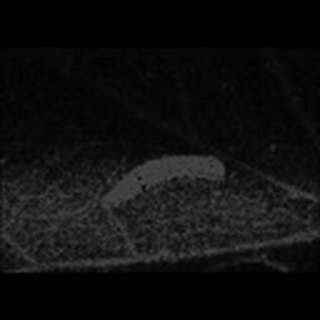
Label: cotton_army_worm